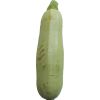
Label: Zucchini 1